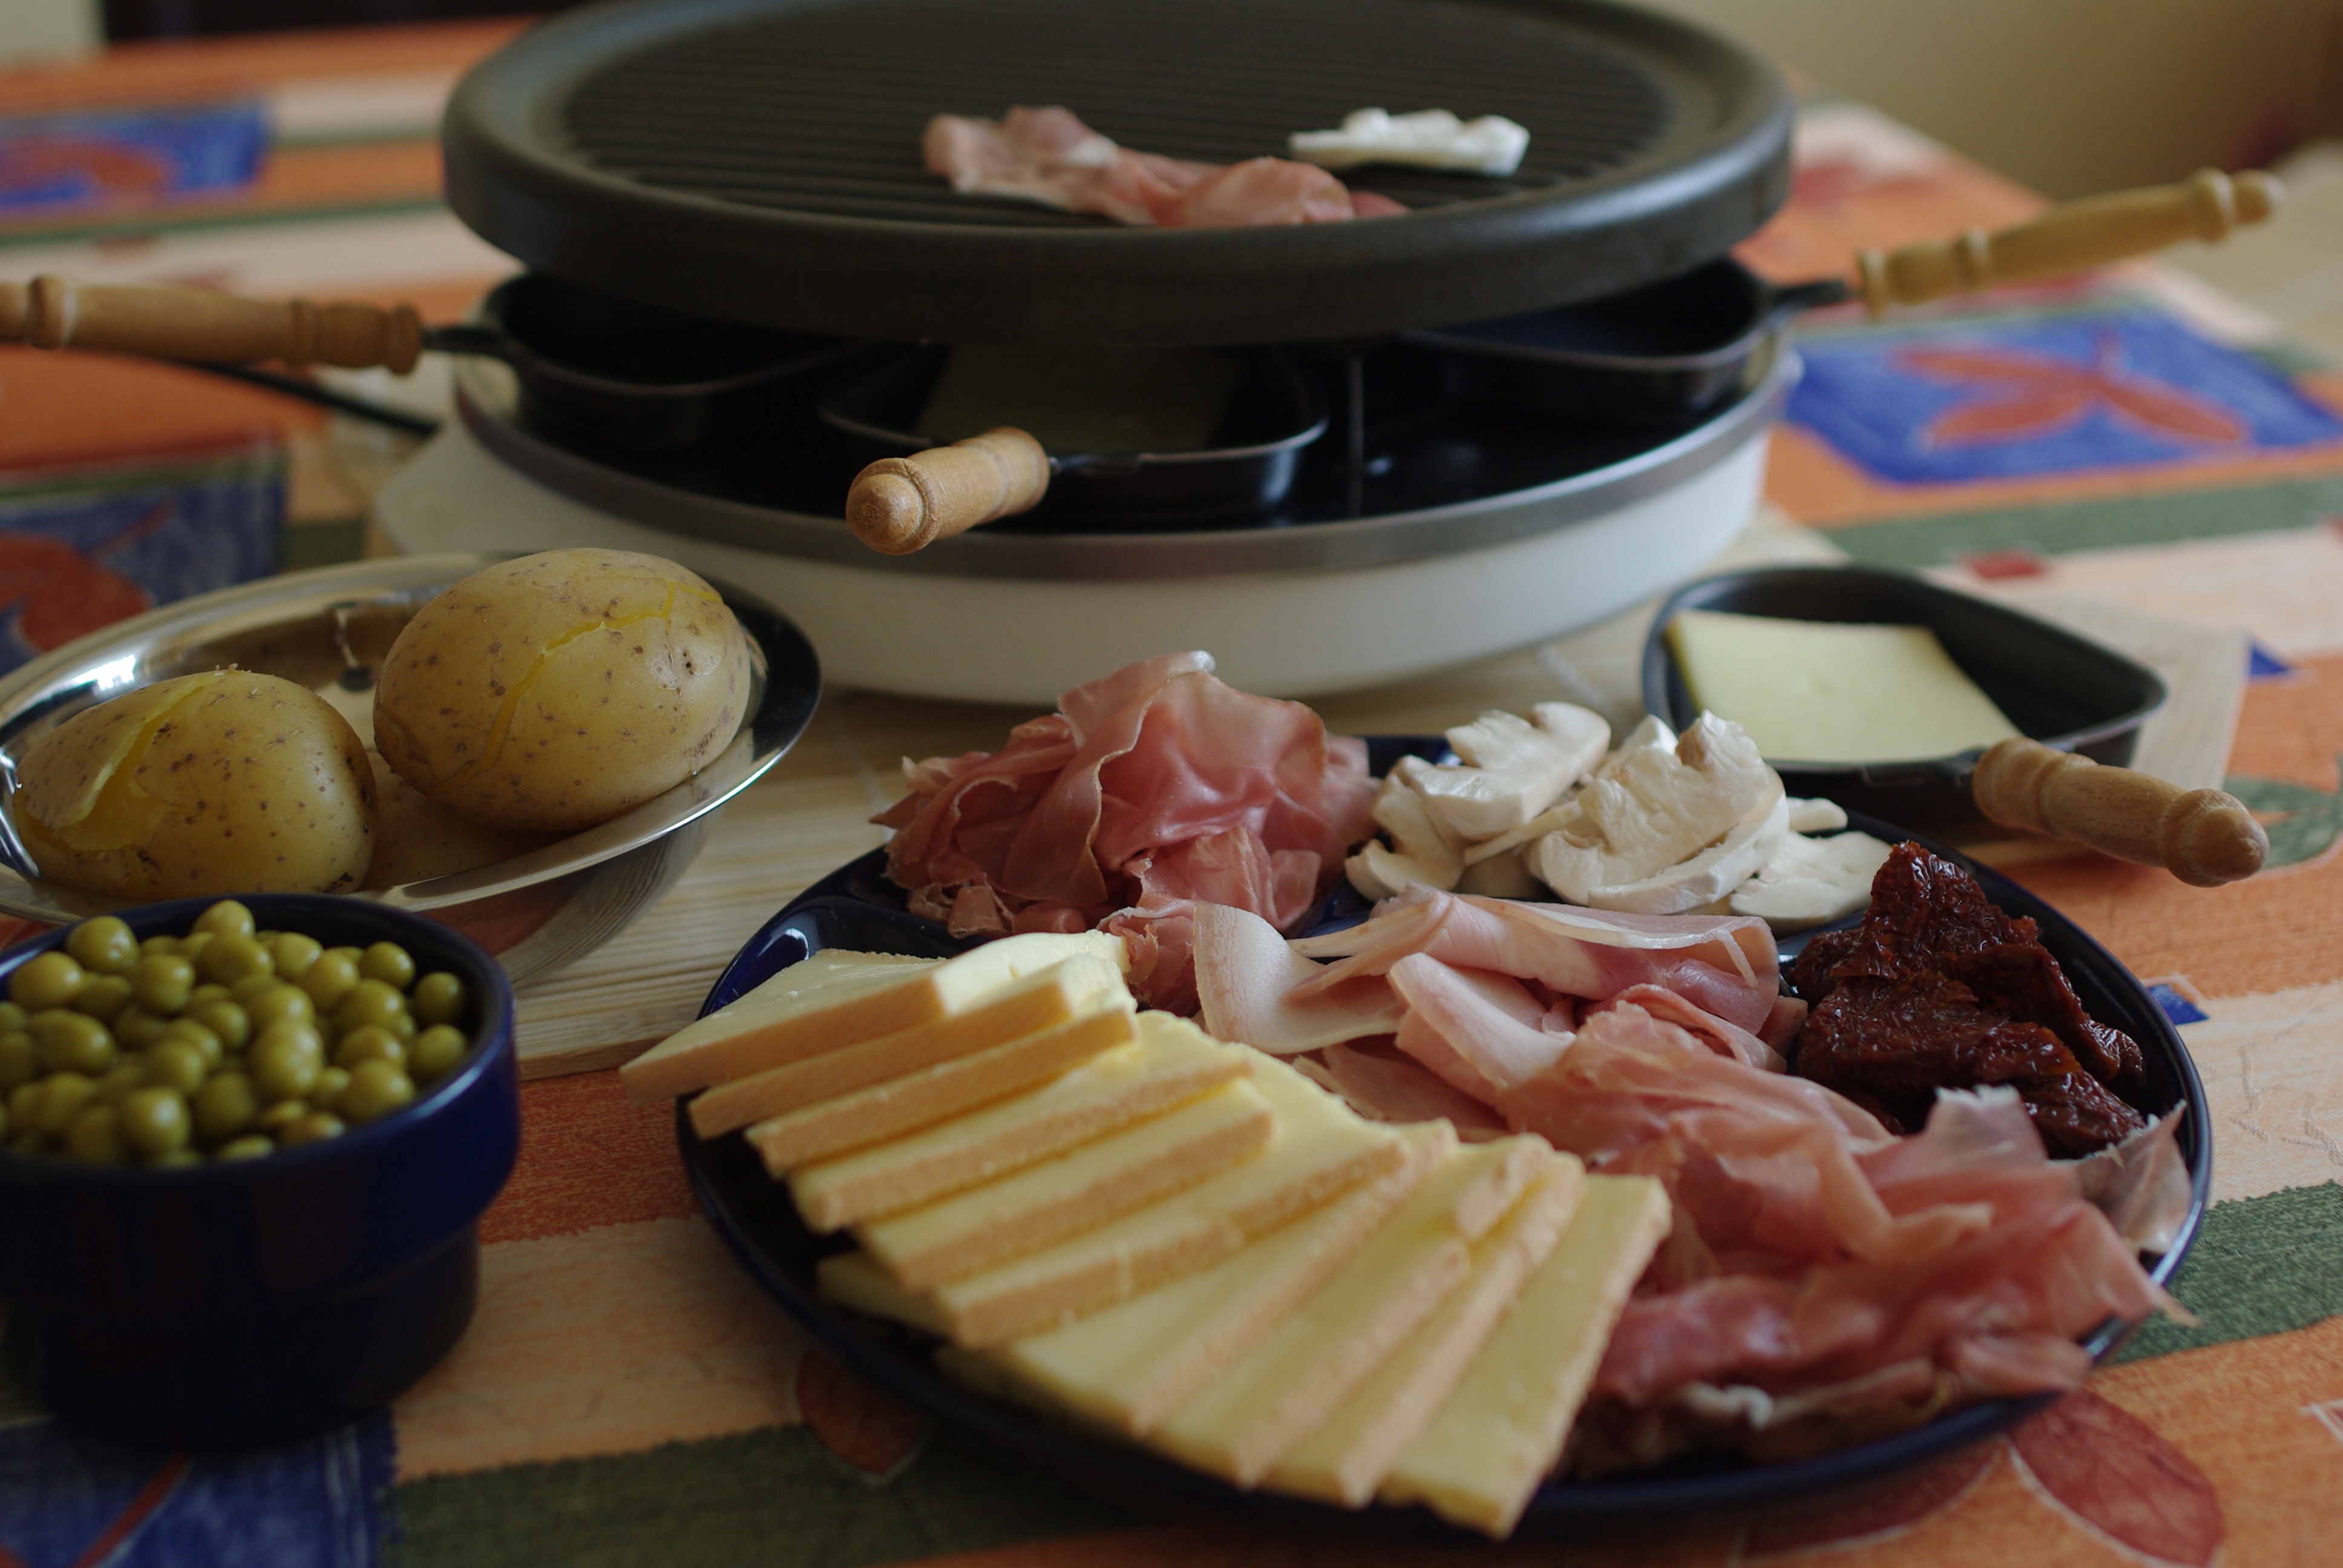
dish, meal, food, breakfast, meat, lunch, cuisine, cheese, asian food, ham, supper, chinese food, raclette, samgyeopsal, hot pot